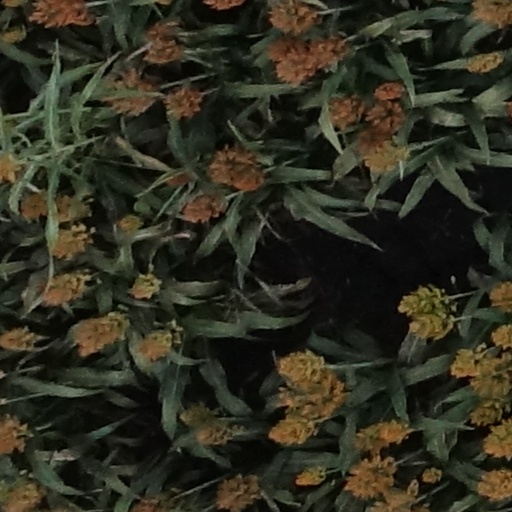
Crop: sorghum